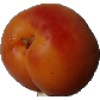
Label: apricot